2011 Super Outbreak

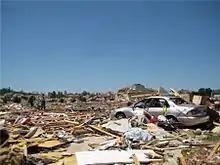
A destroyed neighborhood in Toney, Alabama.

The most intense supercells of the outbreak developed around midday in central Mississippi and began tracking eastward. With the extreme instability and wind shear, they quickly intensified and eventually became tornadic, shortly thereafter resulting in strong to violent tornadoes. Responding to the high risk issued by the SPC and the already unstable atmosphere expected to become even more unstable throughout the afternoon, a PDS tornado watch was issued at 1:45 p.m. CDT (18:45 UTC) for much of Alabama and portions of Mississippi, Tennessee, and Georgia. A widespread complex of supercell storms overspread the states of Mississippi and Alabama and violent tornadoes began rapidly touching down as the afternoon progressed.